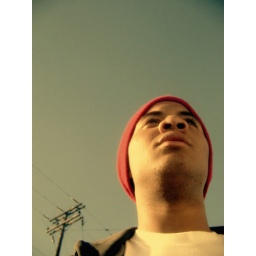
hitting the bridge in long beach